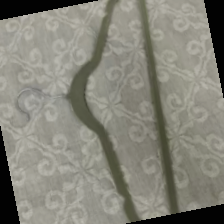
Label: no bracelet mod